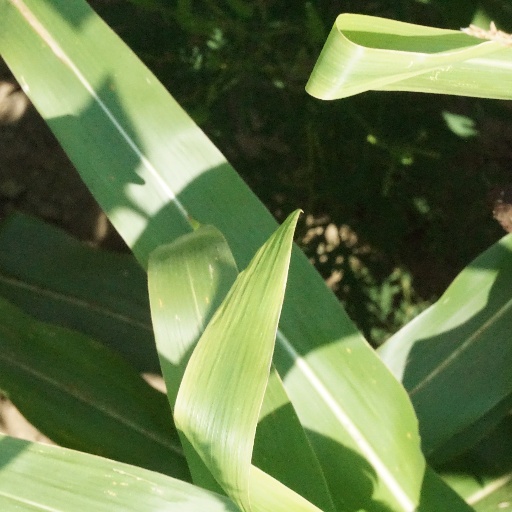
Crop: maize; corn